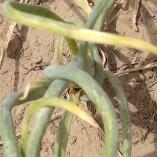
Crop: Onion
Condition: virosis-d